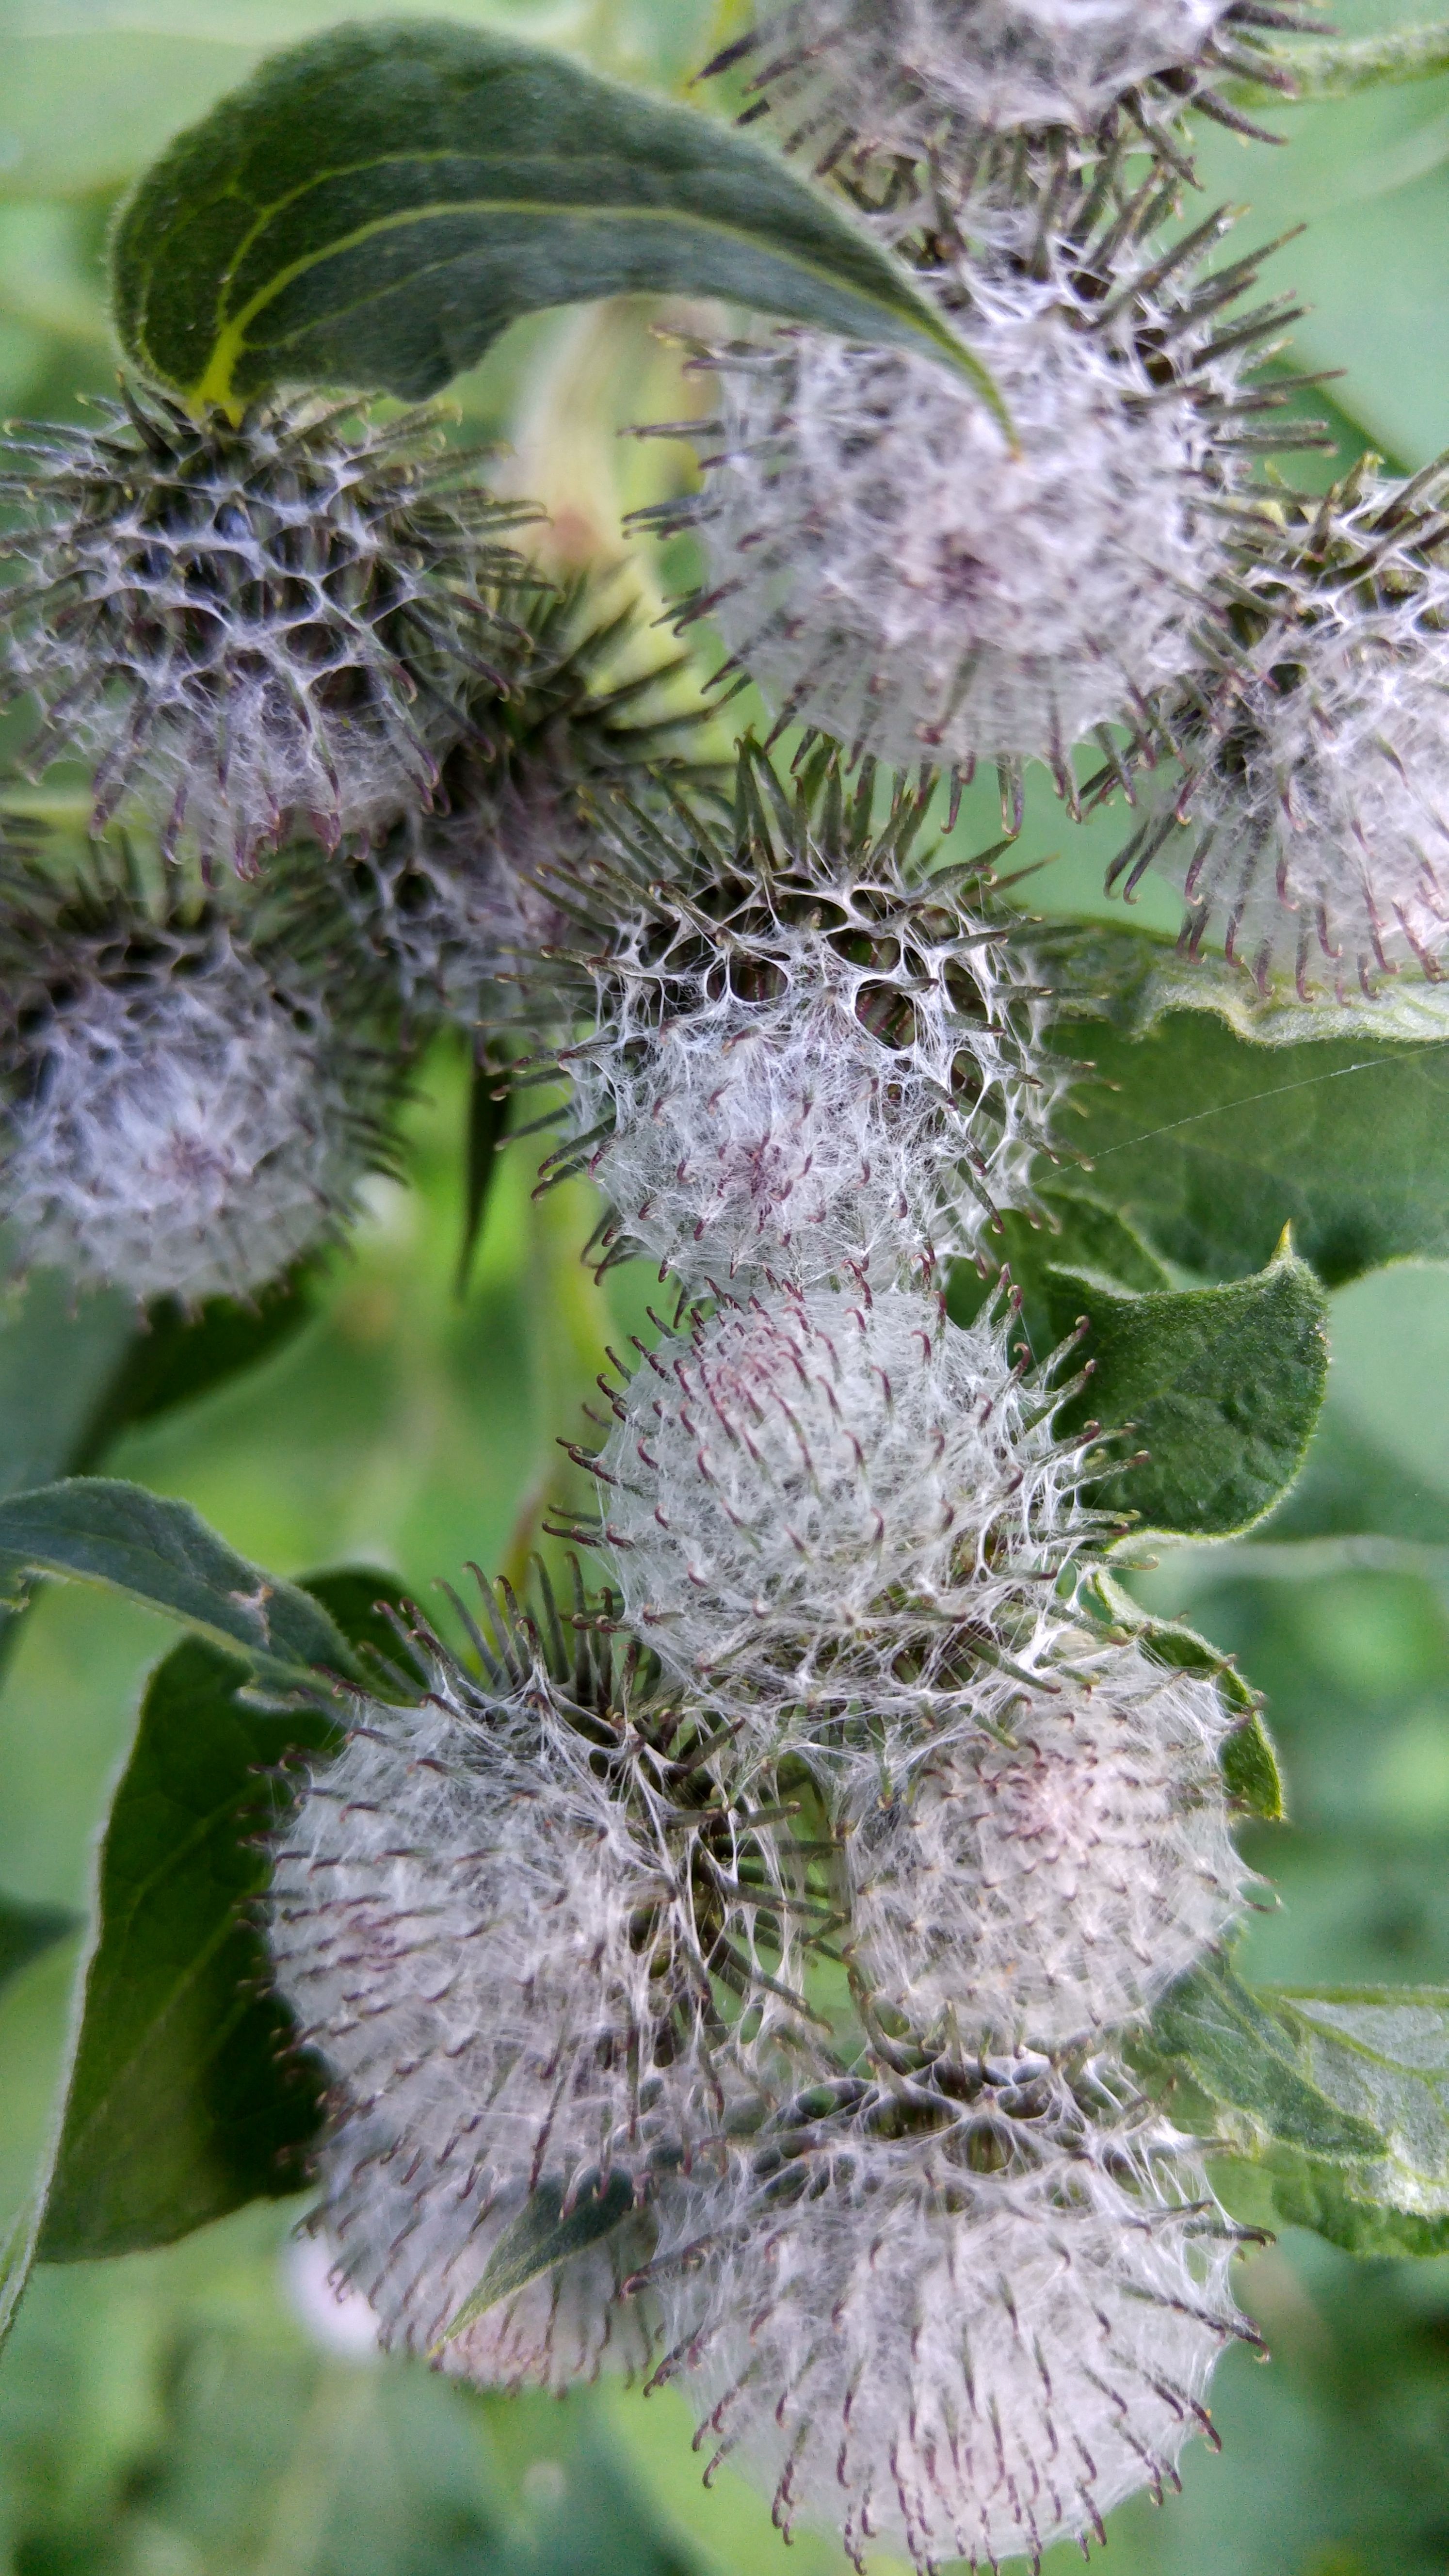
nature, plant, flower, purple, bloom, food, spring, herb, produce, botany, garden, close, flora, plants, flowers, thistle, purple flower, flowering plant, daisy family, land plant